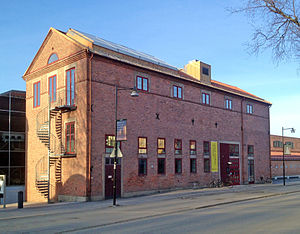
Designhøjskolen i Umeå
Designhøjskolen i Umeå er en designhøjskole der hviler på et kunstnerisk fundament og den hører under Umeå universitets teknisk-naturvidenskabelige fakultet.